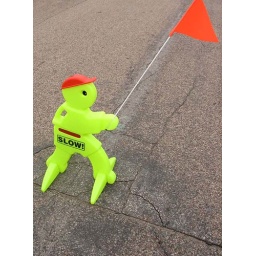
Sign in middle of street to remind auto traffic to slow down for a crosswalk in La Crosse, Wisconsin, USA.